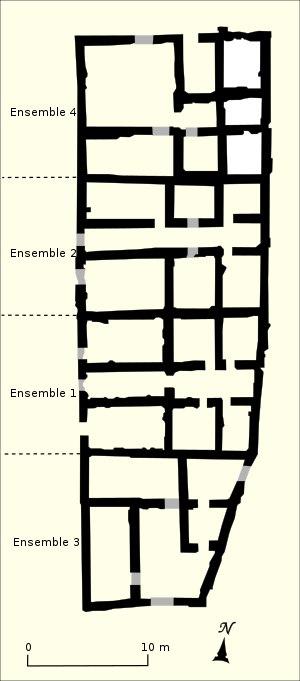
Volubilis est une ville antique berbère, puis romanisée, capitale du royaume de Maurétanie, située dans la plaine du Saïss au Maroc, sur les bords de l'oued Rhoumane, rivière de la banlieue de Meknès, non loin de la ville sainte de Moulay Driss Zerhoun où repose Idriss Iᵉʳ, fondateur de la dynastie des Idrissides.